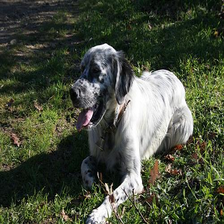
Species: dog
Breed: english setter